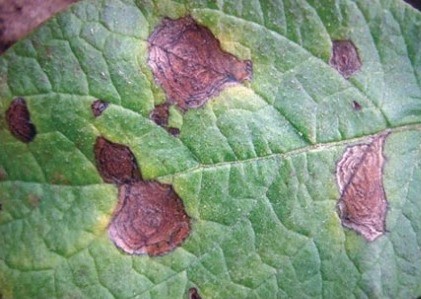
Plant: Tomato
Disease: tomato early blight